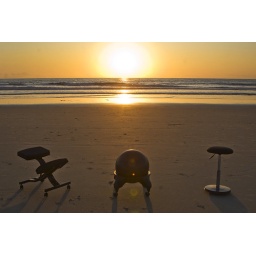
Kore stool, evolution ball chair, and kneeling chair in the sunset